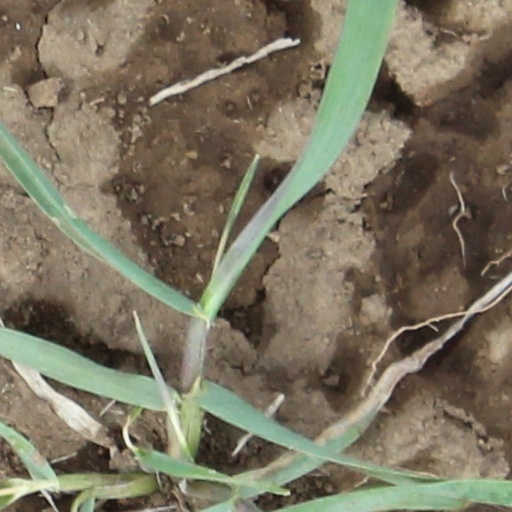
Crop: wheat